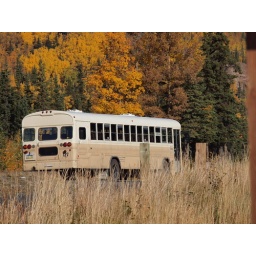
A bus passes by the Alaska Railroad station on its way to take visitors to a sled dog demonstration.